Shamim M. Momin

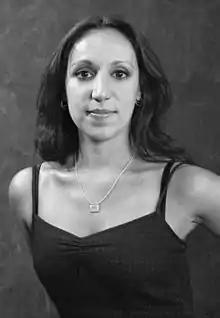
Shamim M. Momi, 2011

Shamim M. Momin (born August 16, 1973) is an American curator, writer, and museum director. Her curatorial work has contributed to the development of post-medium experimentation, affective vulnerability, and performative identity in early 21st-century contemporary art.